Amazing Hotels: Life Beyond the Lobby

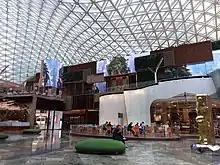
The MGM Cotai hotel shopping mall lobby, featured in Series 3 of "Amazing Hotels"

Amazing Hotels: Life Beyond the Lobby is a British BBC documentary television series, presented by the journalist Giles Coren and the chef Monica Galetti, and started in 2017.